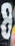
Number: 8